Setralit

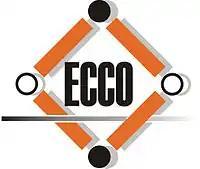
ECCO-Logo

In the late eighties and early nineties asbestos in friction pads was banned at first in Germany and subsequently in the European Union (EU). Consequently, the friction lining industry was looking for a substitute that was suitable as a reinforcing as well as a processing fiber. At the same time the EU established and subsidized a mandatory property set-aside to restrict the grain production. Only plants für use in industry could be grown on the set-aside land without affecting subsidies. Both the EU and the Federal Republic of Germany supplied money to boost the development of new materials and new manufacturing processes of such “renewable resources”, first of all for bast fiber plants like flax and – since 1996 – hemp with low THC content.